Tennessee Performing Arts Center

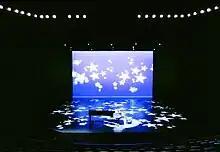
TPAC's Polk Theater

James K. Polk Theater is amazingly intimate for its size, with a seating capacity of 1,075 seats, including 44 pit seats. The stage is more than 87 feet by 50 feet, with a proscenium opening of nearly 47 feet by 30 feet. The theater features spacious wings and expansive fly space. Up to 86 performers can be accommodated in 10 dressing rooms, including one quick change room and two high-capacity choral spaces.